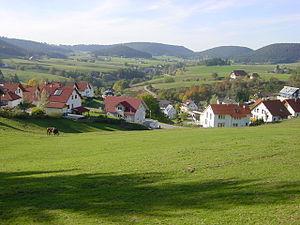
Lauterbach est une commune dans l'arrondissement de Rottweil dans le Bade-Wurtemberg.